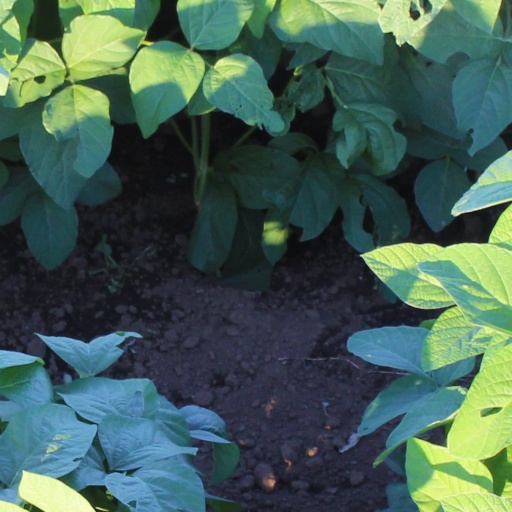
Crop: soybean